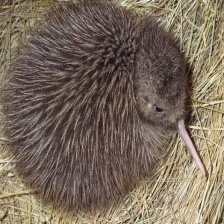
Species: KIWI
Scientific name: APTERYX